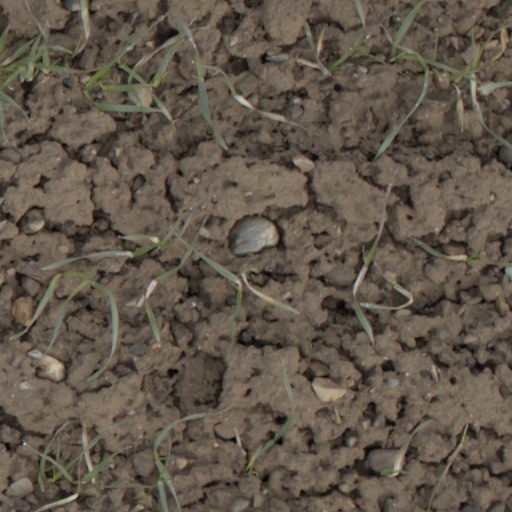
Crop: wheat